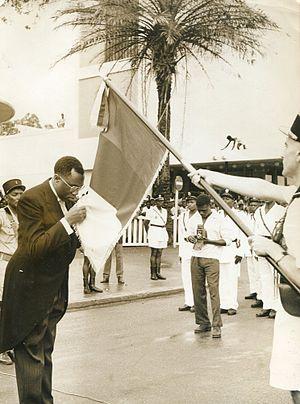
André Marie Mbida, le premier chef de l'Etat du Cameroun lève pour la première fois le tout premier drapeau camerounais
Le Parti des démocrates camerounais est un parti politique camerounais gouvernemental situé au centre de l'échiquier politique. Louis-Tobie Mbida en est le président depuis 1991, à la suite du rétablissement du multipartisme au Cameroun. Dans sa version longue, la devise du Parti des Démocrates Camerounais est : « Jusqu’à la mort, lutte pour la Vérité et La justice, et le seigneur Dieu combattra pour toi ». Les pères fondateurs du Parti des démocrates camerounais sont :
André-Marie Mbida, né le 1ᵉʳ janvier 1917 à Endinding et mort le 2 mai 1980 à Paris, était un homme d’État camerounais, nationaliste pragmatique, premier Camerounais natif à être élu député à l'Assemblée nationale française, Premier ministre du Cameroun, deuxième Premier ministre africain natif dans le continent noir, premier chef d'État du Cameroun autonome d’expression française du 12 mai 1957 au 16 février 1958 et premier prisonnier politique du Cameroun indépendant, du 29 juin 1962 au 29 juin 1965.